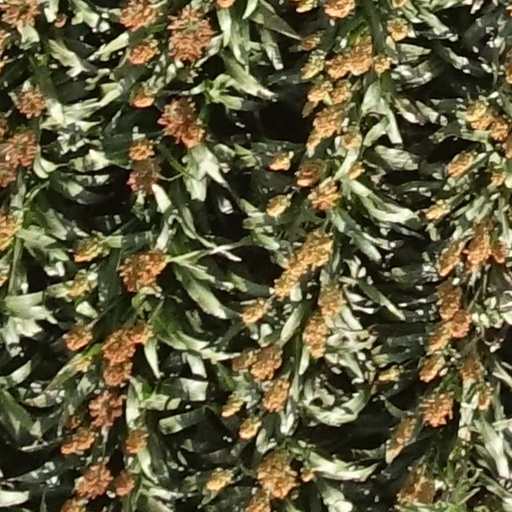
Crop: sorghum